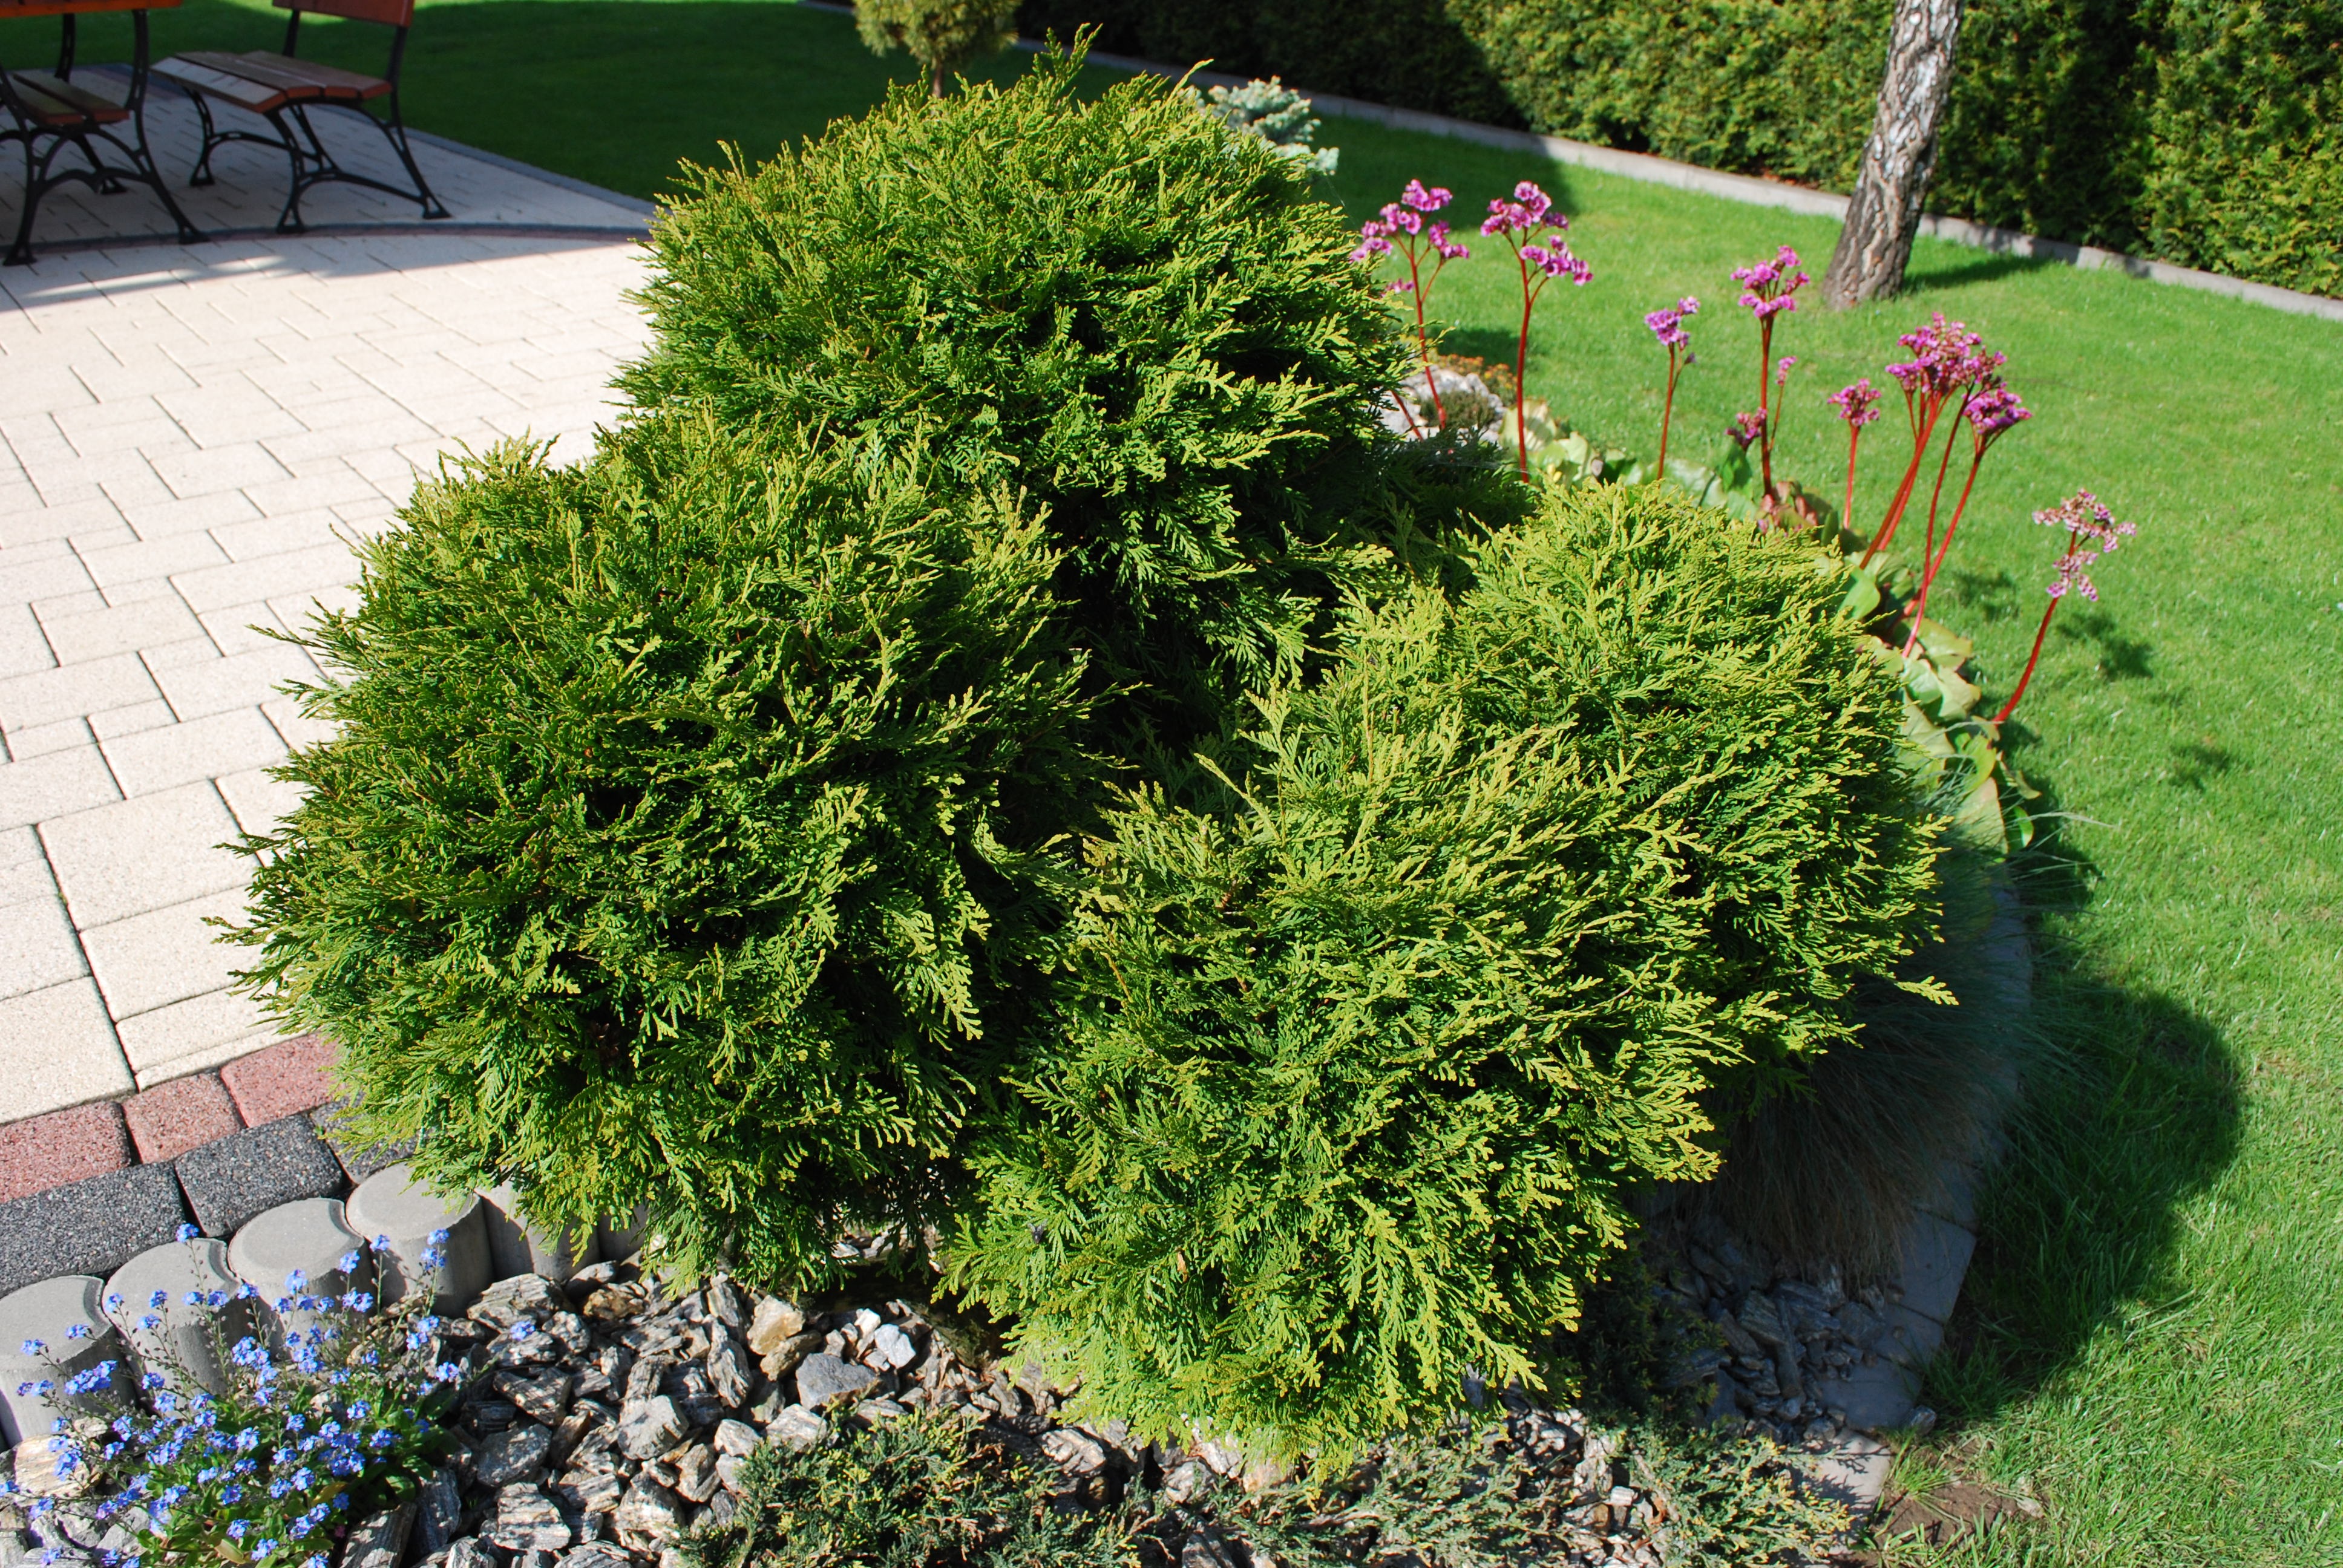
tree, plant, house, flower, evergreen, garden, fir, conifer, spruce, shrub, yard, ecosystem, rockery, woody plant, temperate coniferous forest, land plant, rabatka